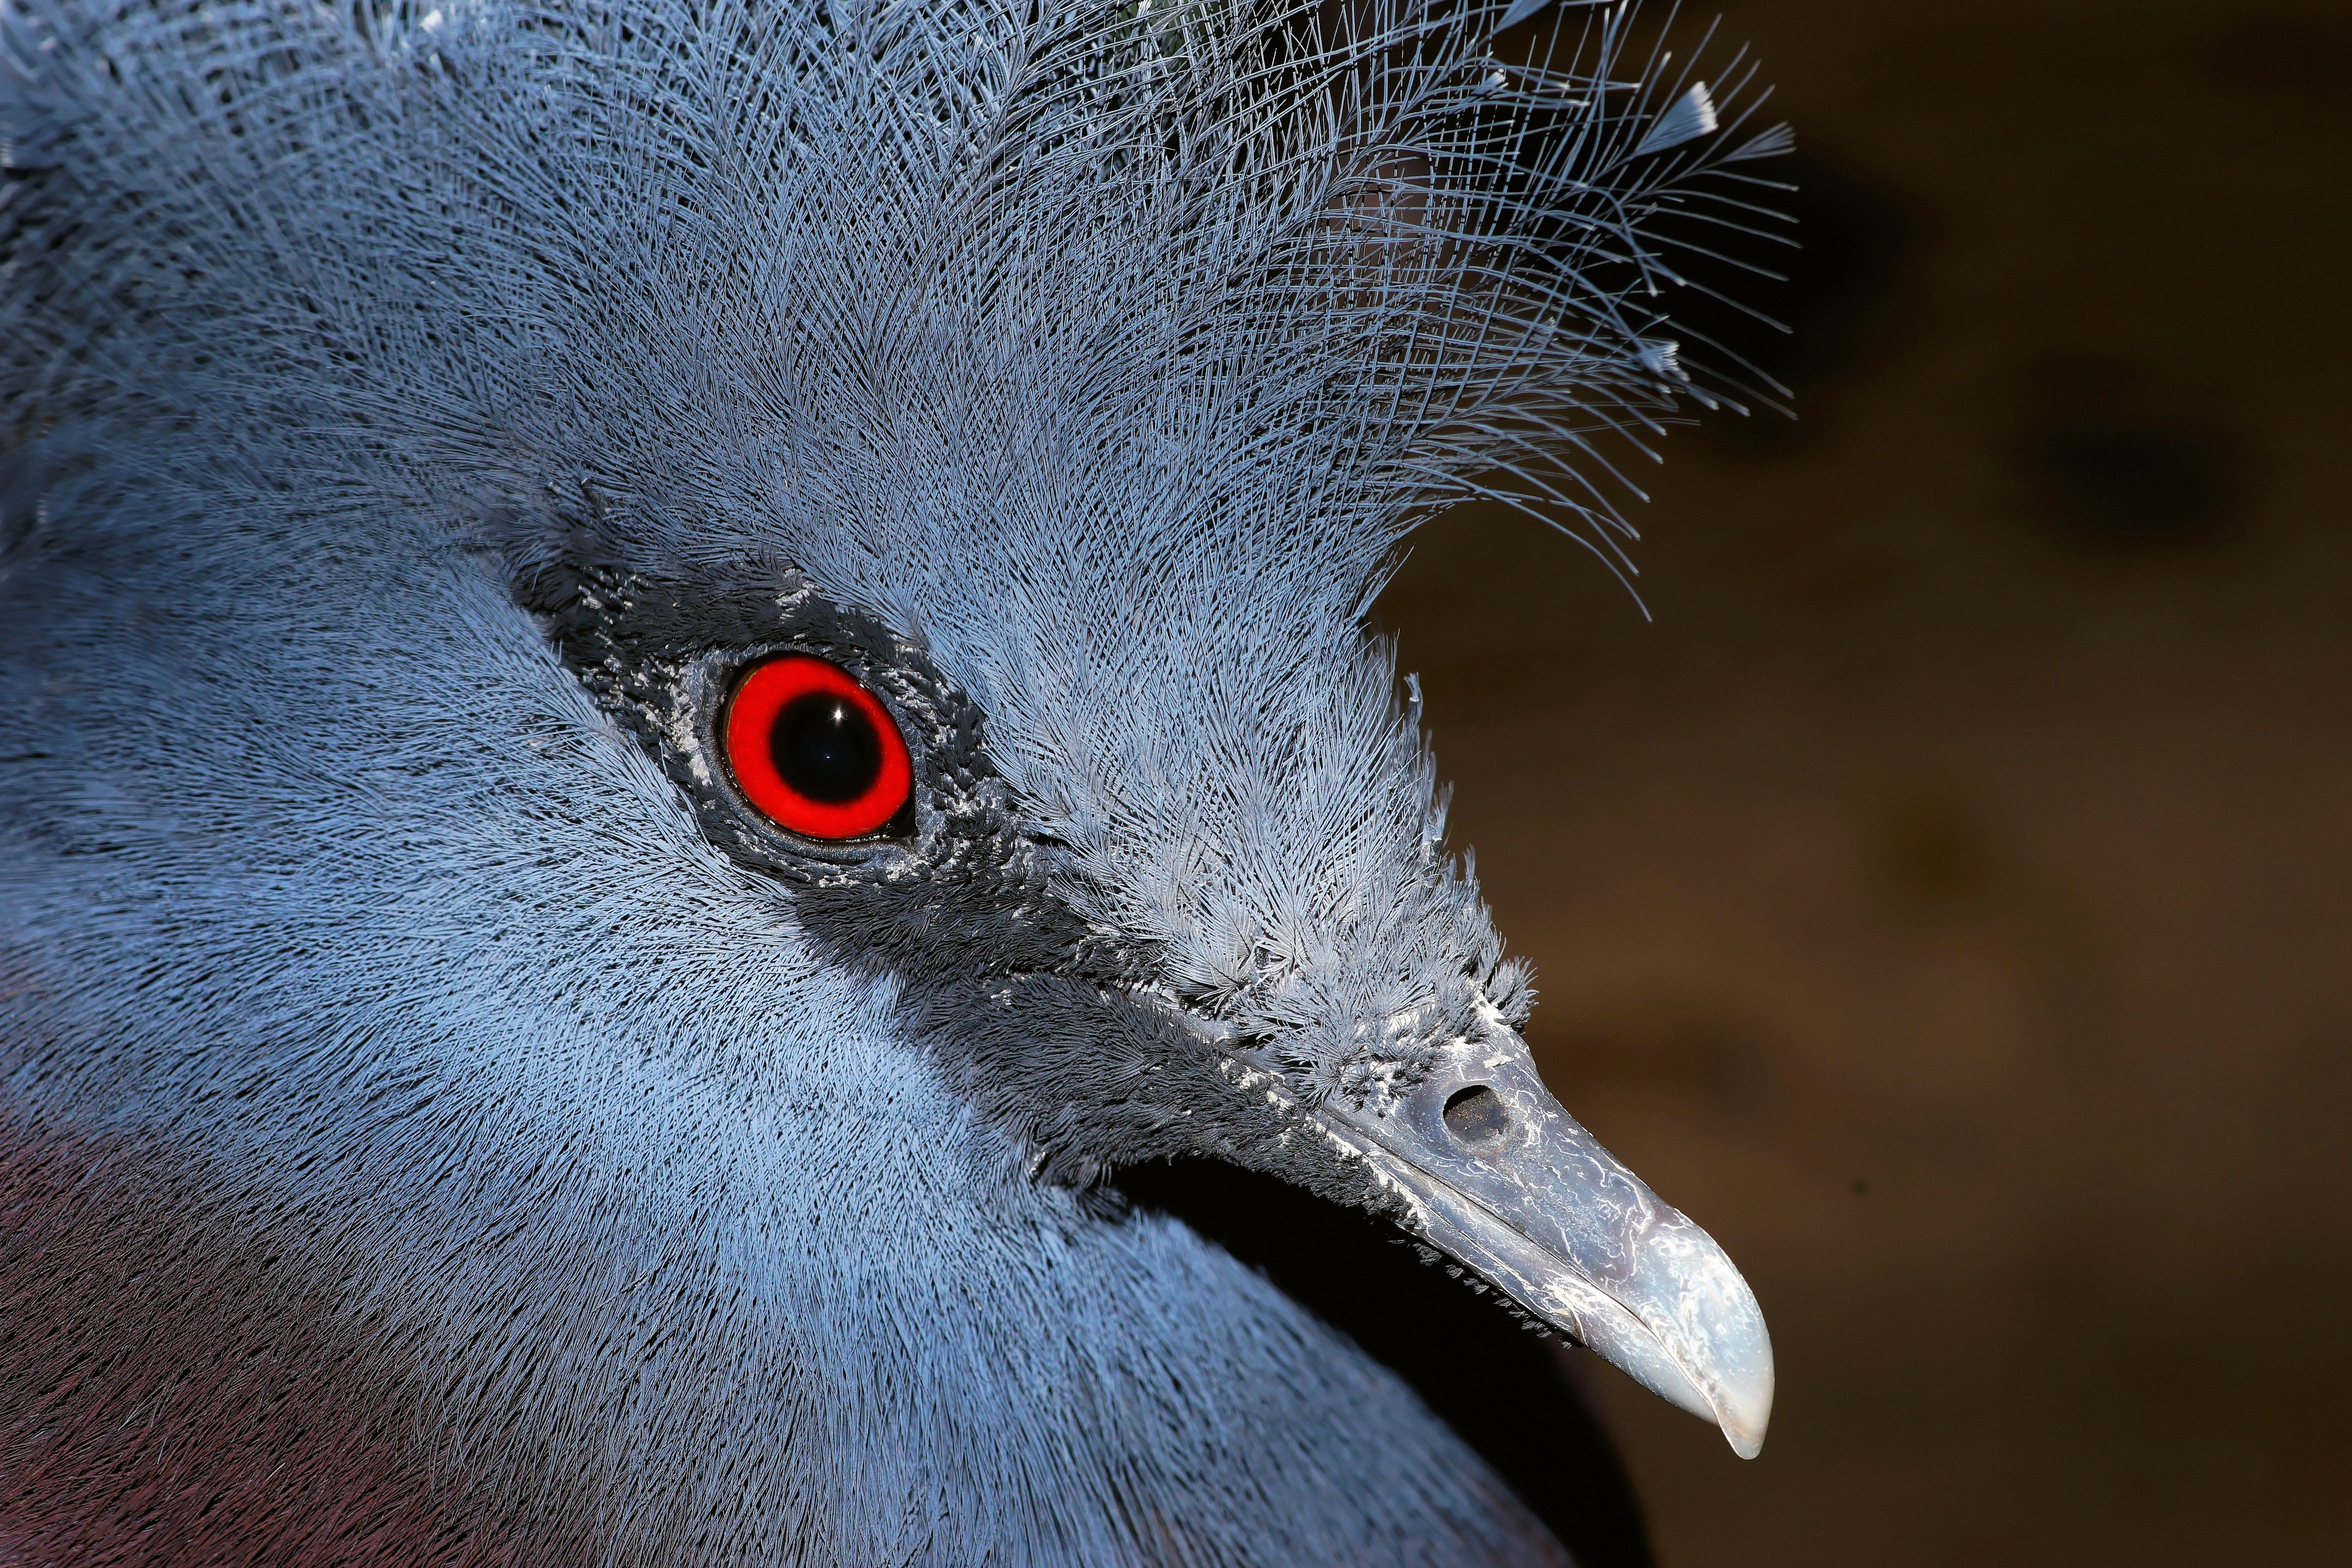
bird, wing, photography, wildlife, portrait, red, beak, blue, colorful, close, fauna, majestic, plumage, close up, eye, head, vertebrate, bill, macro photography, red eyes, flightless bird, fan deaf, crane like bird